Constitution of the United Kingdom

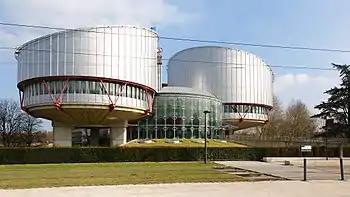
The European Court of Human Rights, following common law principles, protects the rule of law by requiring people's liberty, privacy or other rights are not infringed by the government unless there is a clear legal basis and justification.

Third, the UK became a member of the European Union after the European Communities Act 1972 and through its ratification of the Maastricht Treaty in 1992. The idea of a Union had long been envisaged by European leaders, including Winston Churchill, who in 1946 had called for a "United States of Europe". EU law has long been held to prevail in any conflict between Acts of Parliament for the limited fields in which it operates, but member states and citizens gain control over the scope of EU law, and so extend their sovereignty in international affairs, through joint representation in the European Parliament, Council of the European Union, and the Commission. This principle was tested in "R (Factortame Ltd) v Secretary of State for Transport", where a fishing business claimed that it should not be required to have 75% of British shareholders, as the Merchant Shipping Act 1988 said.